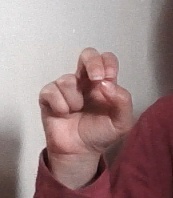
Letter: gaaf